Carrier Strike Group Seven 2007–09 operations

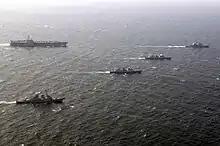
RSOI/Foal Eagle 2007

On 27 January 2007, Carrier Strike Group Seven (CARSTRKGRU-7) departed from San Diego for its Western Pacific (WESTPAC) surge deployment. CARSTRKGRU-7 deployed under the U.S. Navy's Fleet Response Plan (FRP) and will operate in the western Pacific in support of U.S. commitments in the region while the flagship of the forward-based Carrier Strike Group Five flagship, the aircraft carrier , began its scheduled maintenance period in Yokosuka, Japan. The FRP provided the U.S. Navy with the ability to respond to any global commitment with flexible and sustainable forces and the ability to rapidly respond to a range of situations on short notice.